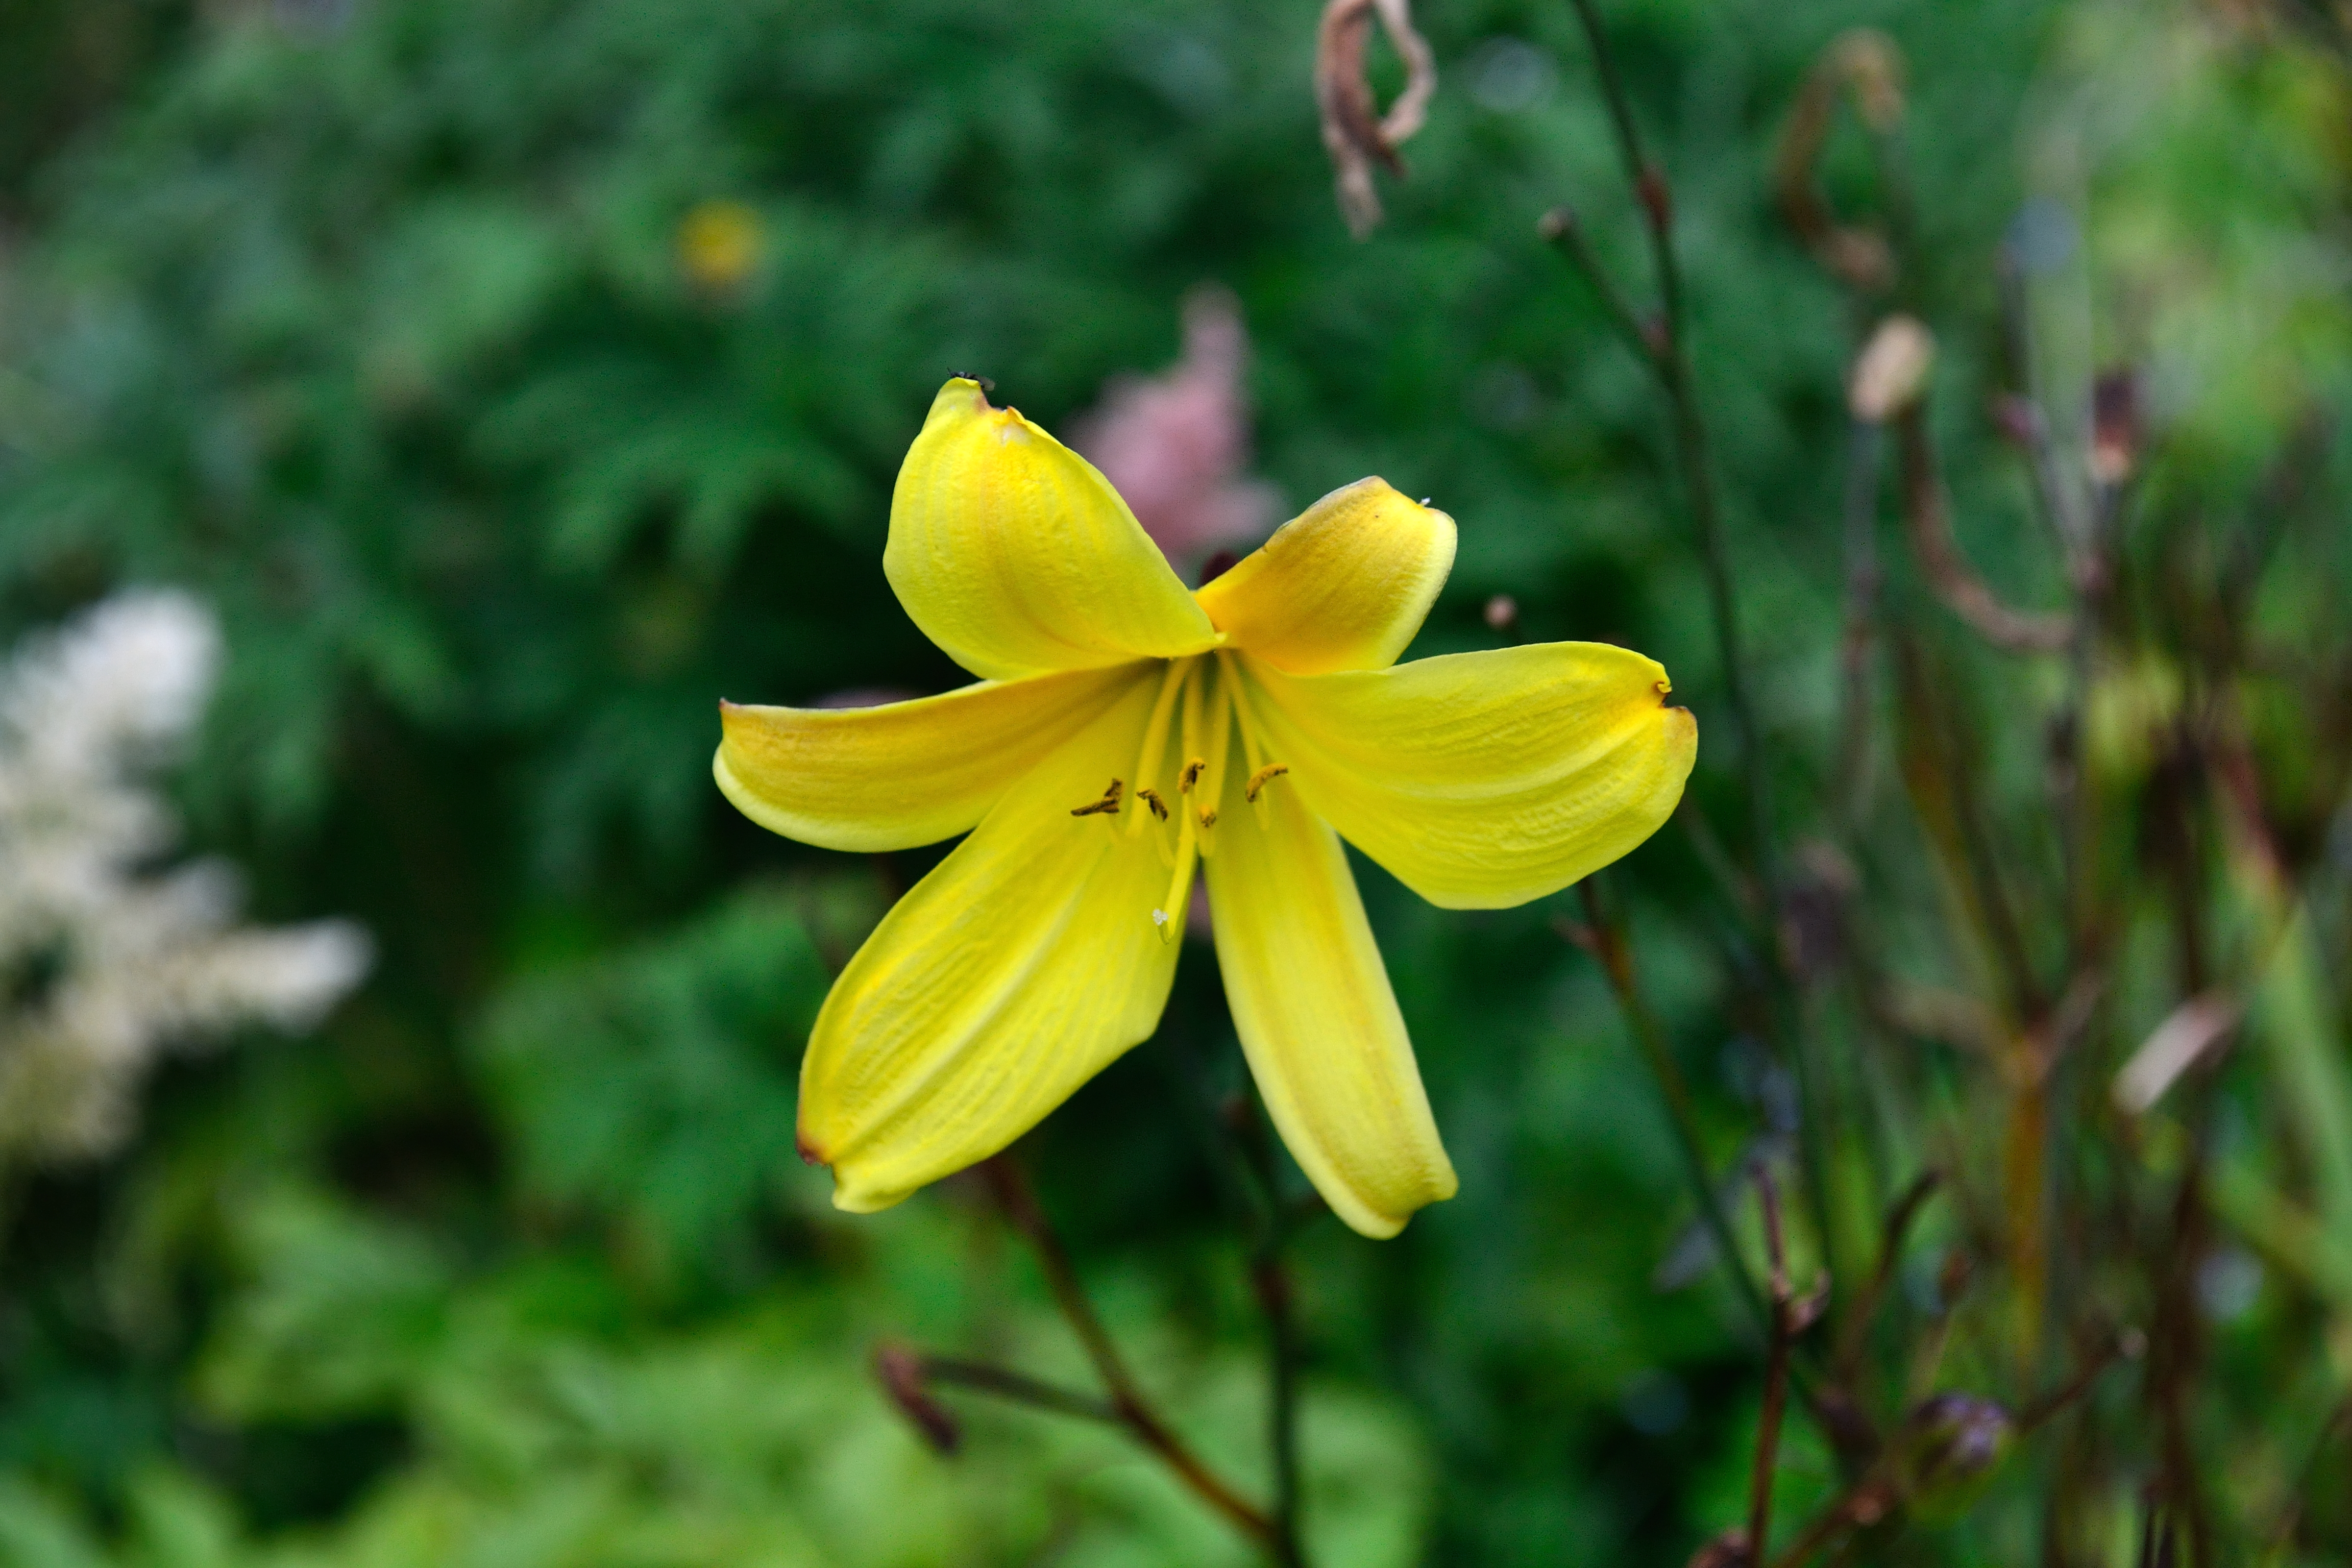
nature, plant, meadow, flower, petal, green, macro, botany, yellow, flora, wildflower, flowers, evening primrose, macro photography, flowering plant, land plant, large flowered evening primrose